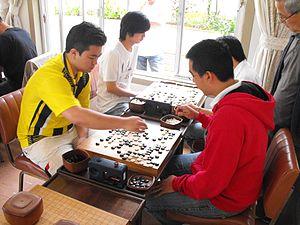
Le go est un jeu de société originaire de Chine. Il oppose deux adversaires qui placent à tour de rôle des pierres, respectivement noires et blanches, sur les intersections d'un tablier quadrillé appelé goban. Le but est de contrôler le plan de jeu en y construisant des « territoires ». Les pierres encerclées deviennent des « prisonniers », le gagnant étant le joueur ayant totalisé le plus de territoires et de prisonniers.